Philip S. Goldberg

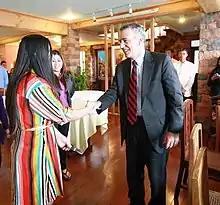

In September 2008, he was declared persona non grata and expelled from Bolivia, where he had served as U.S. ambassador.